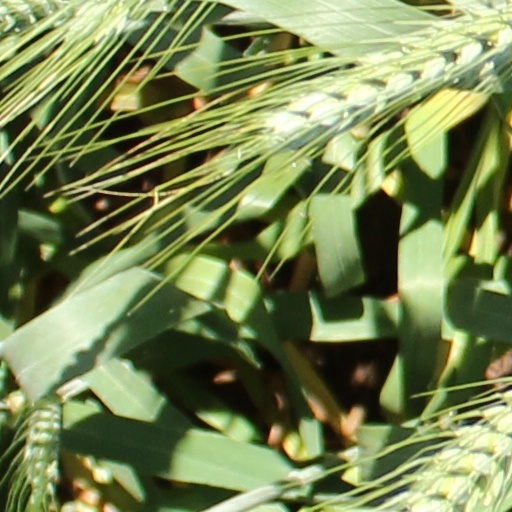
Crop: wheat